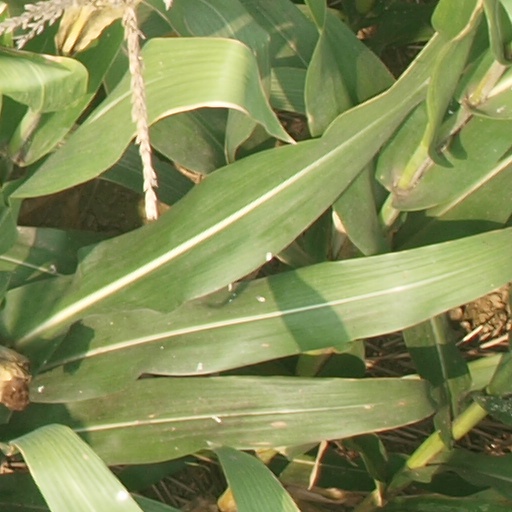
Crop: maize; corn